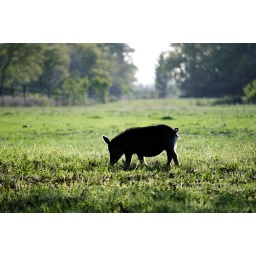
A wild hog in a field of cattle.  f/5.6 1/250 ISO 250